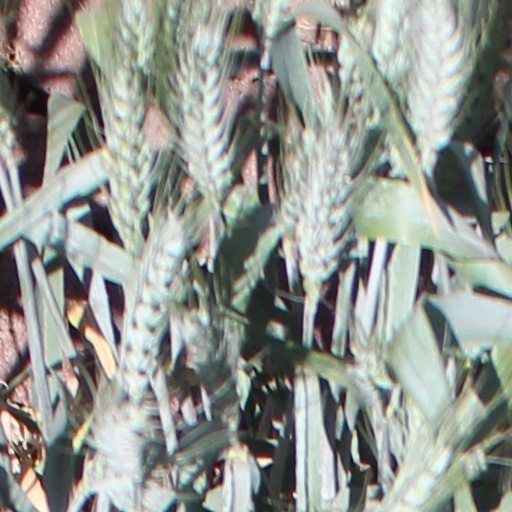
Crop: wheat